Umberto Saba

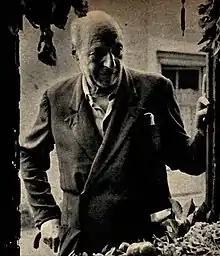
Umberto Saba, 1951

Umberto Saba (9 March 1883 – 25 August 1957) was an Italian poet and novelist, born Umberto Poli in the cosmopolitan Mediterranean port of Trieste when it was the fourth largest city of the Austro-Hungarian Empire. Poli assumed the pen name "Saba" in 1910, and his name was officially changed to Umberto Saba in 1928. From 1919 he was the proprietor of an antiquarian bookshop in Trieste. He suffered from depression for all of his adult life.